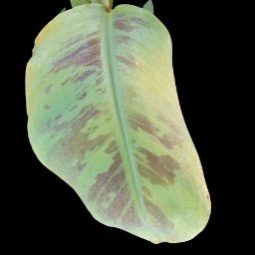
Label: Healthy